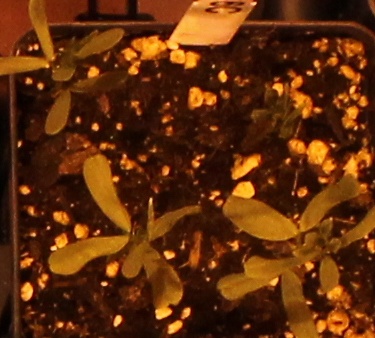
Label: Lentil